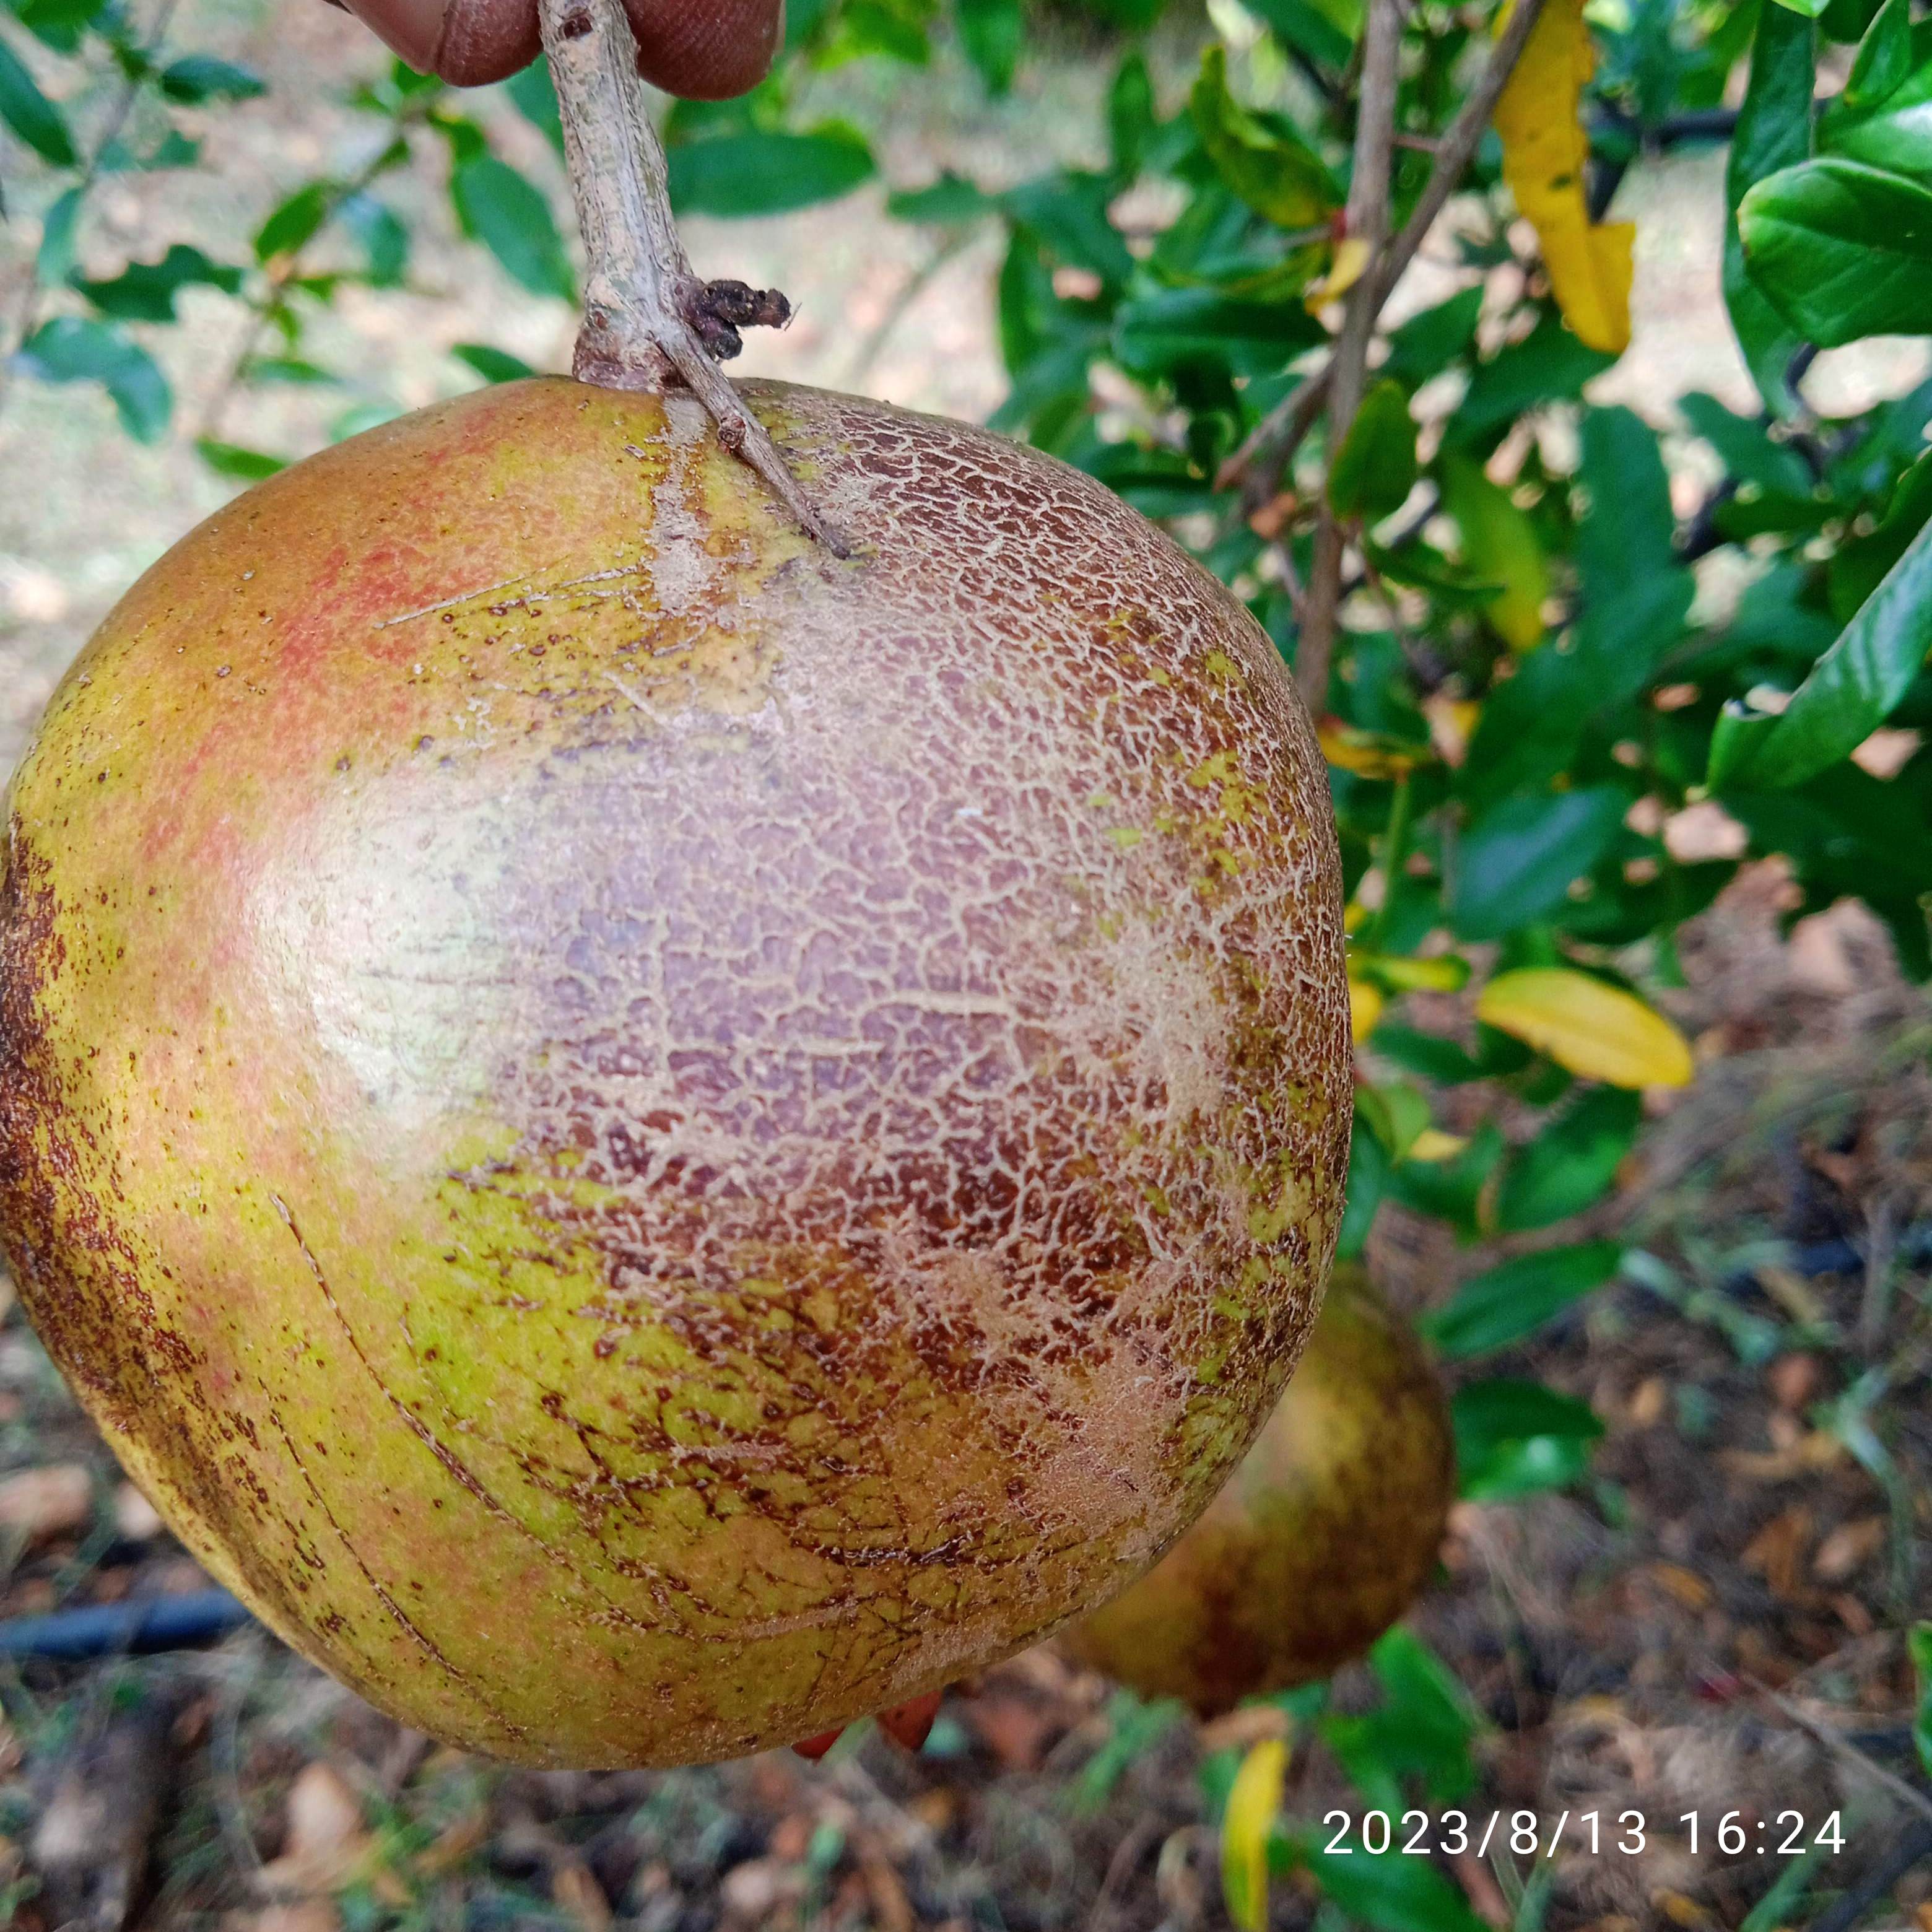
Label: Cercospora